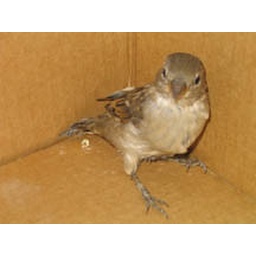
bird in a box